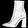
Label: Ankle boot